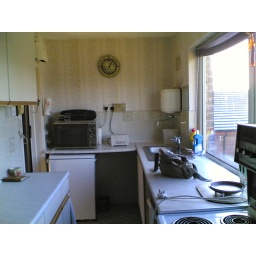
all the walls have gone and new kitchen fitten in